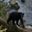
Label: bear